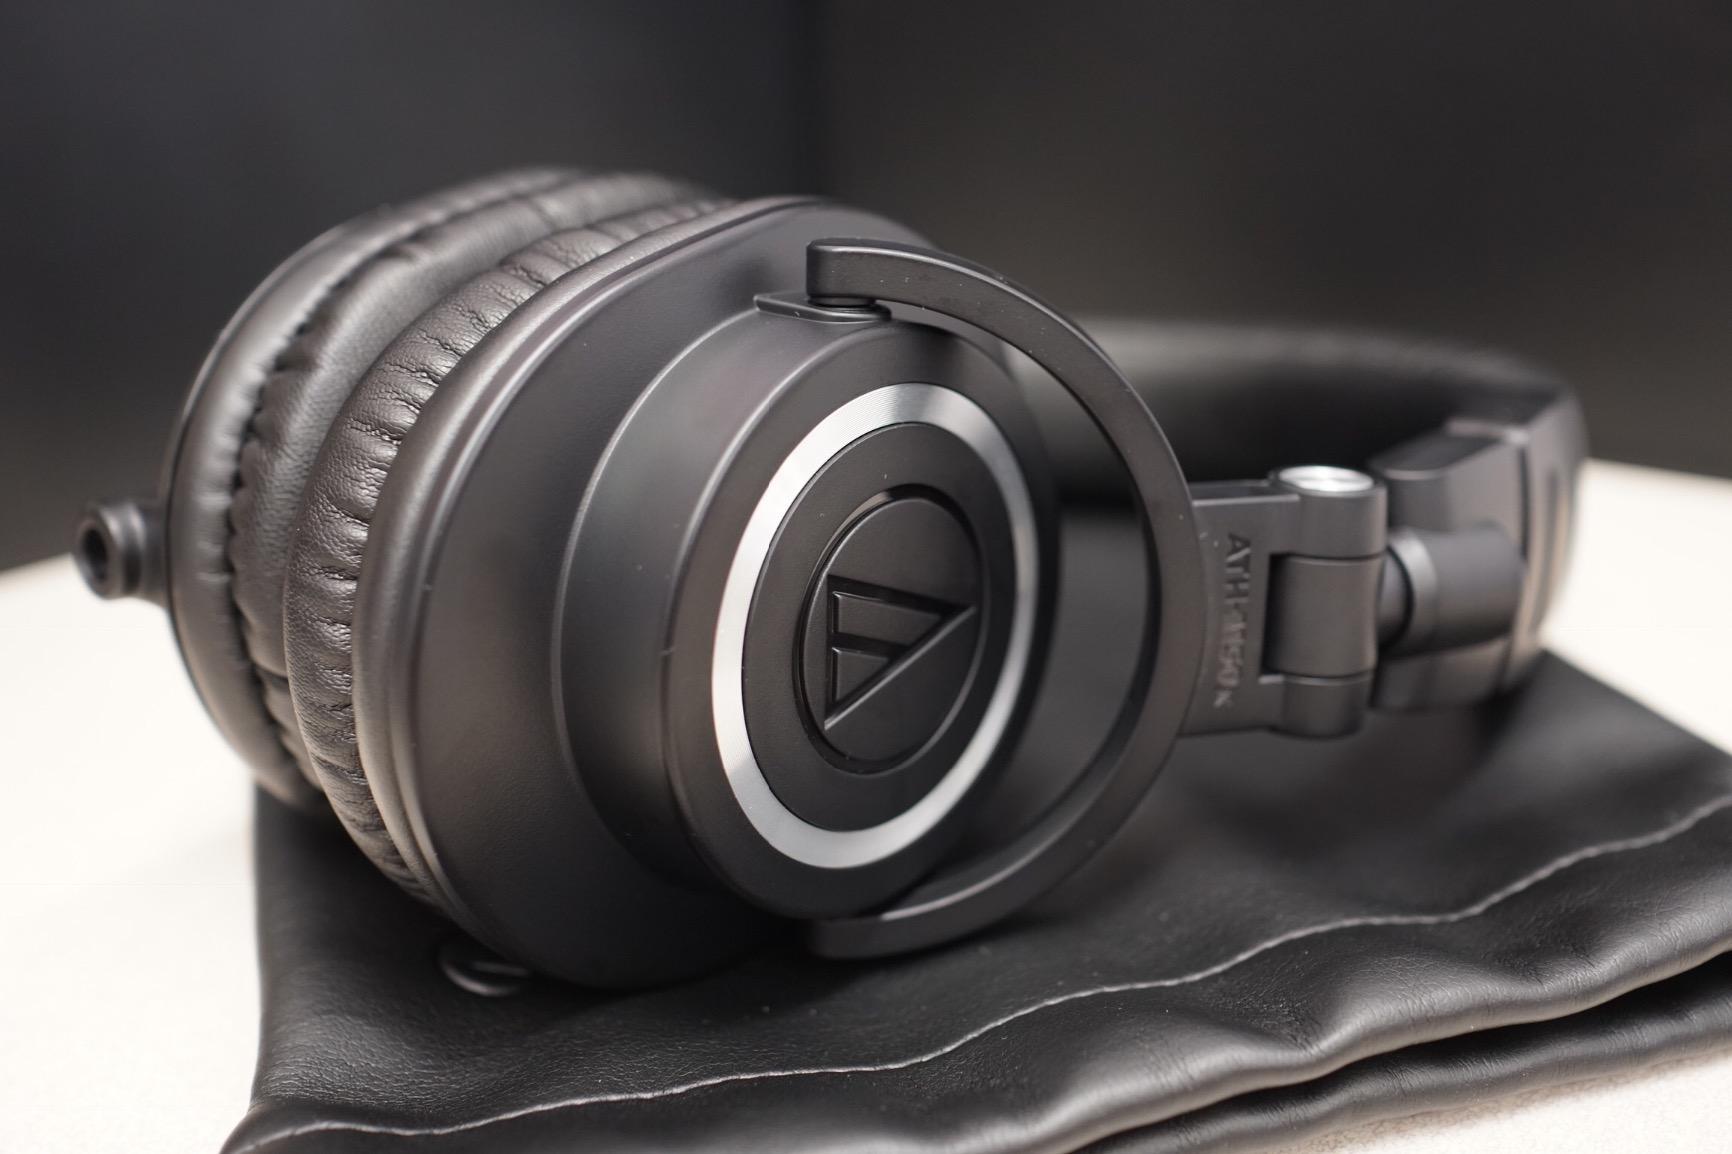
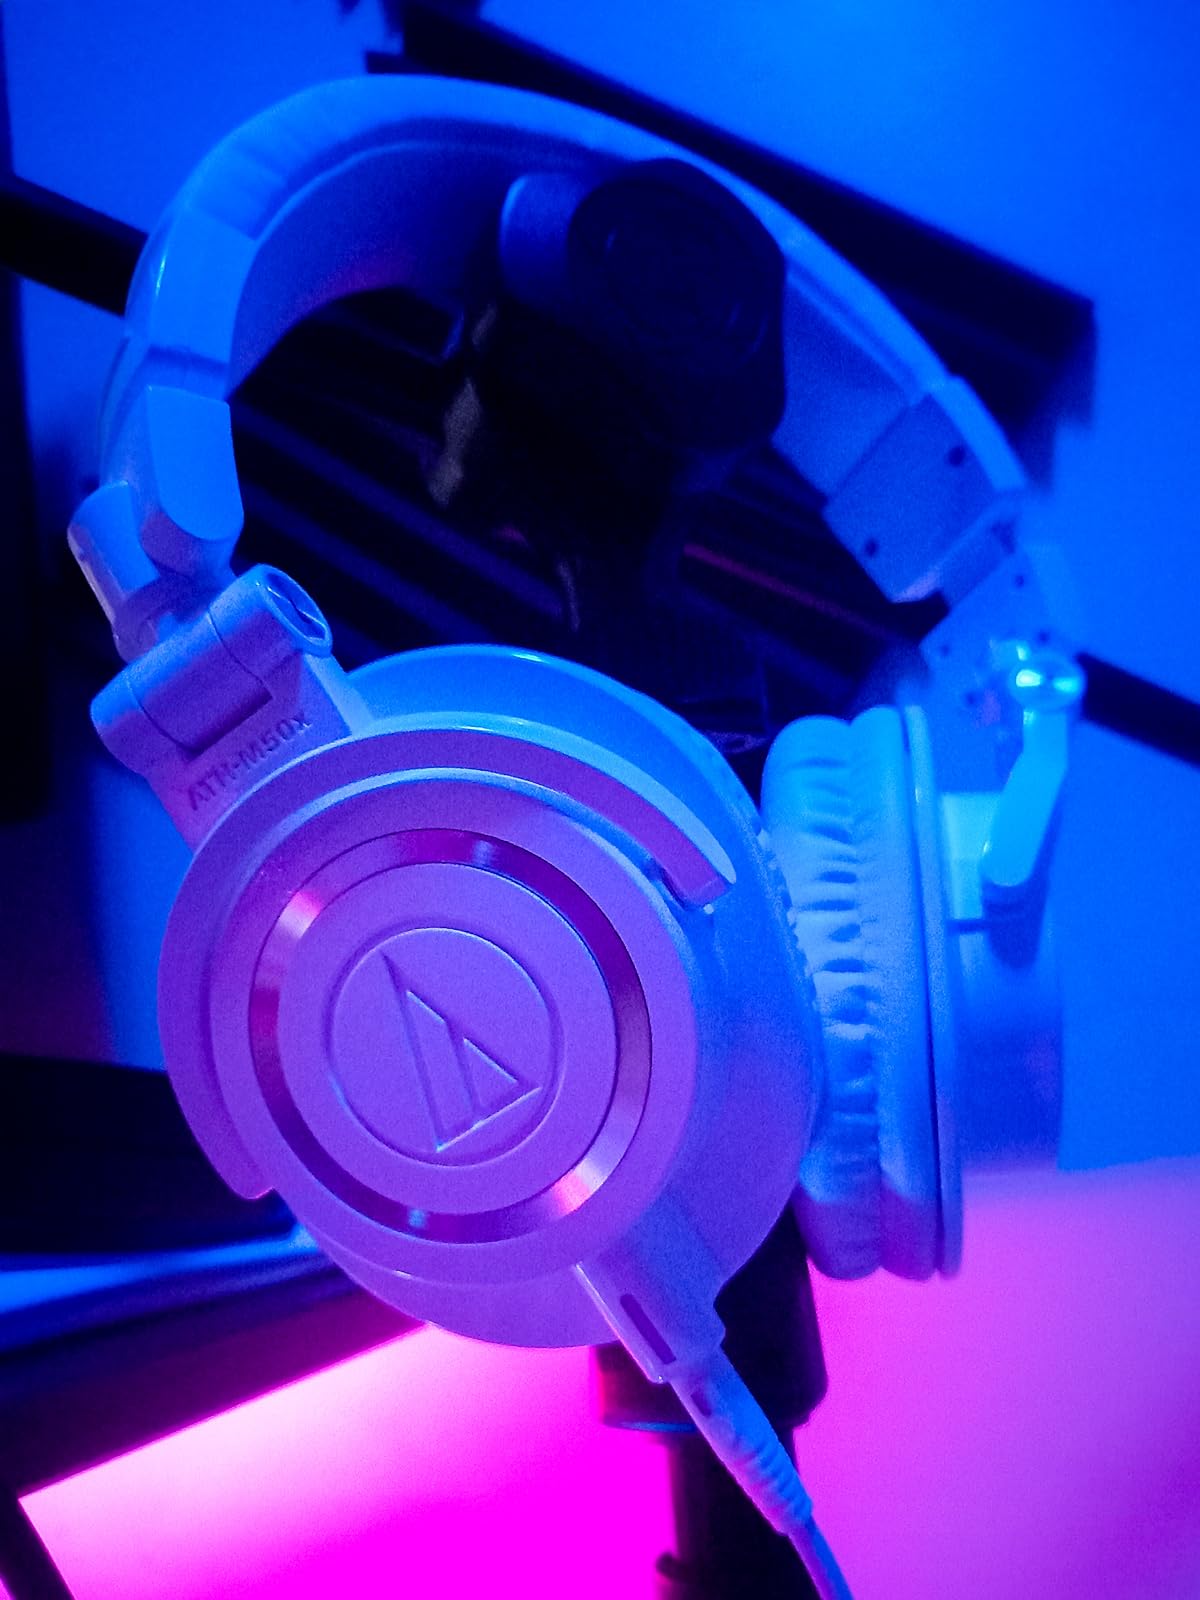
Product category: headphones
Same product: no